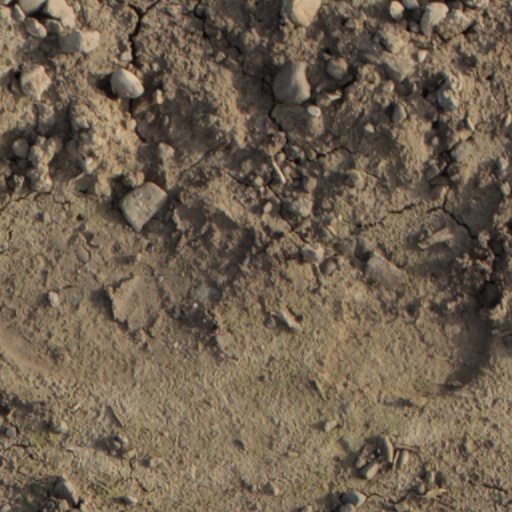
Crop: wheat